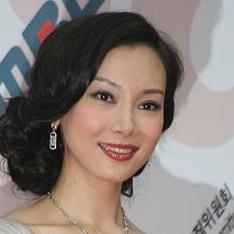
Age: 31